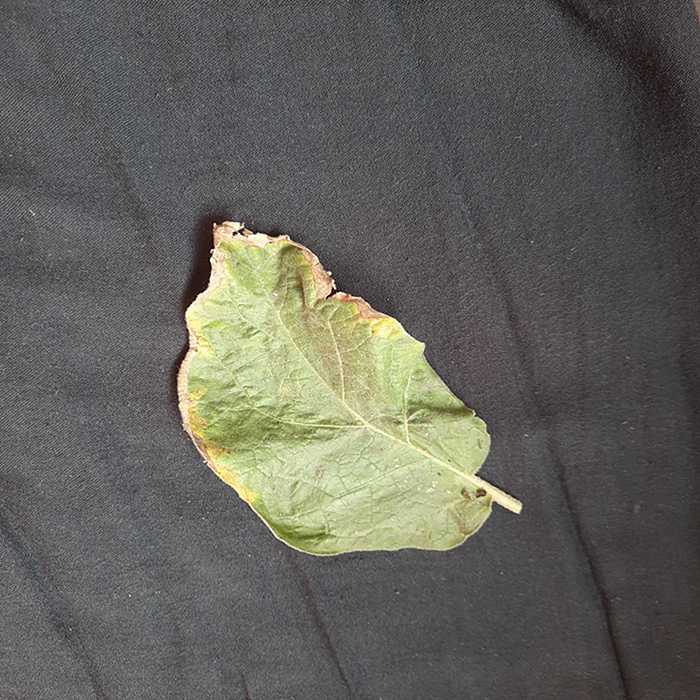
Plant: Eggplant
Label: Eggplant begomovirus